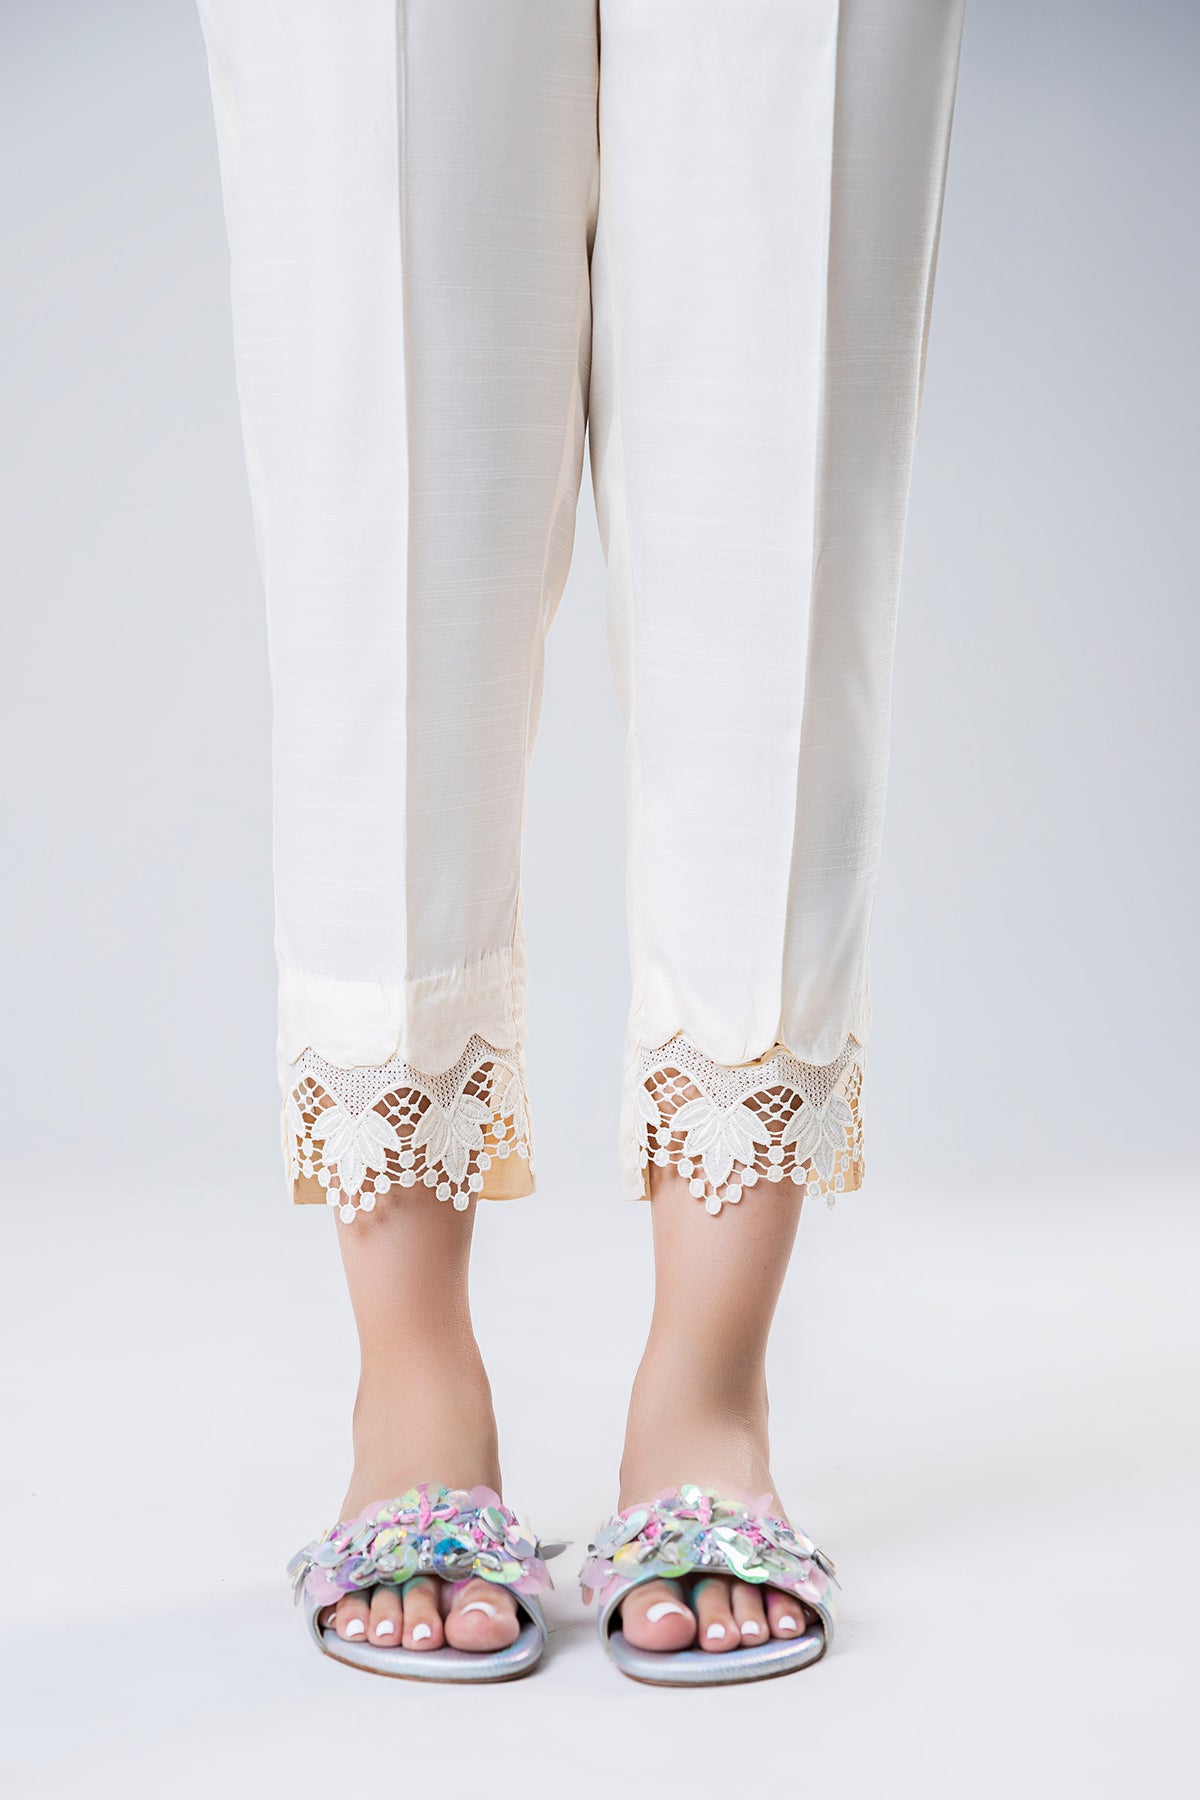
ivory embroidered pants